Answer in natural language. Considering the relative positions, is Doorway above or below TennisRacket? Choose between the following options: above or below
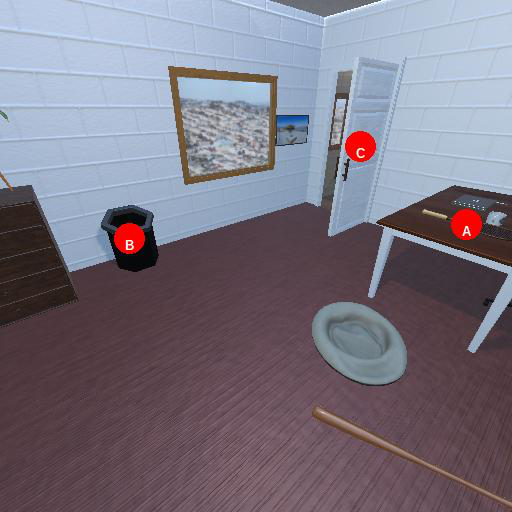
<answer>above</answer>